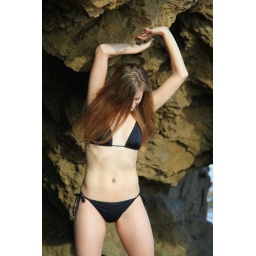
Photoshoot of a pretty model with long blonde hair and blue eyes in a black bikini.